Cuba

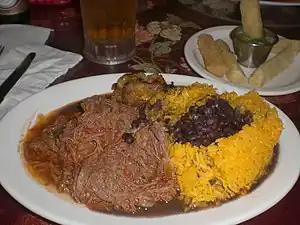
A traditional meal of "ropa vieja" (shredded flank steak in a tomato sauce base), black beans, yellow rice, plantains and fried yuca with beer

On 1 January 2021, Cuba's dual currency system was formally ended, and the convertible Cuban peso (CUC) was phased out, leaving the Cuban peso (CUP) as the country's sole currency unit. Cuban citizens had until June 2021 to exchange their CUCs. However, this devalued the Cuban peso and caused economic problems for people who had been previously paid in CUCs, particularly workers in the tourism industry. Also, in February, the government dictated new measures to the private sector, with prohibitions for only 124 activities, in areas like national security, health and educational services. The wages were increased again, between 4 and 9 times, for all the sectors. Also, new facilities were allowed to the state companies, with much more autonomy.